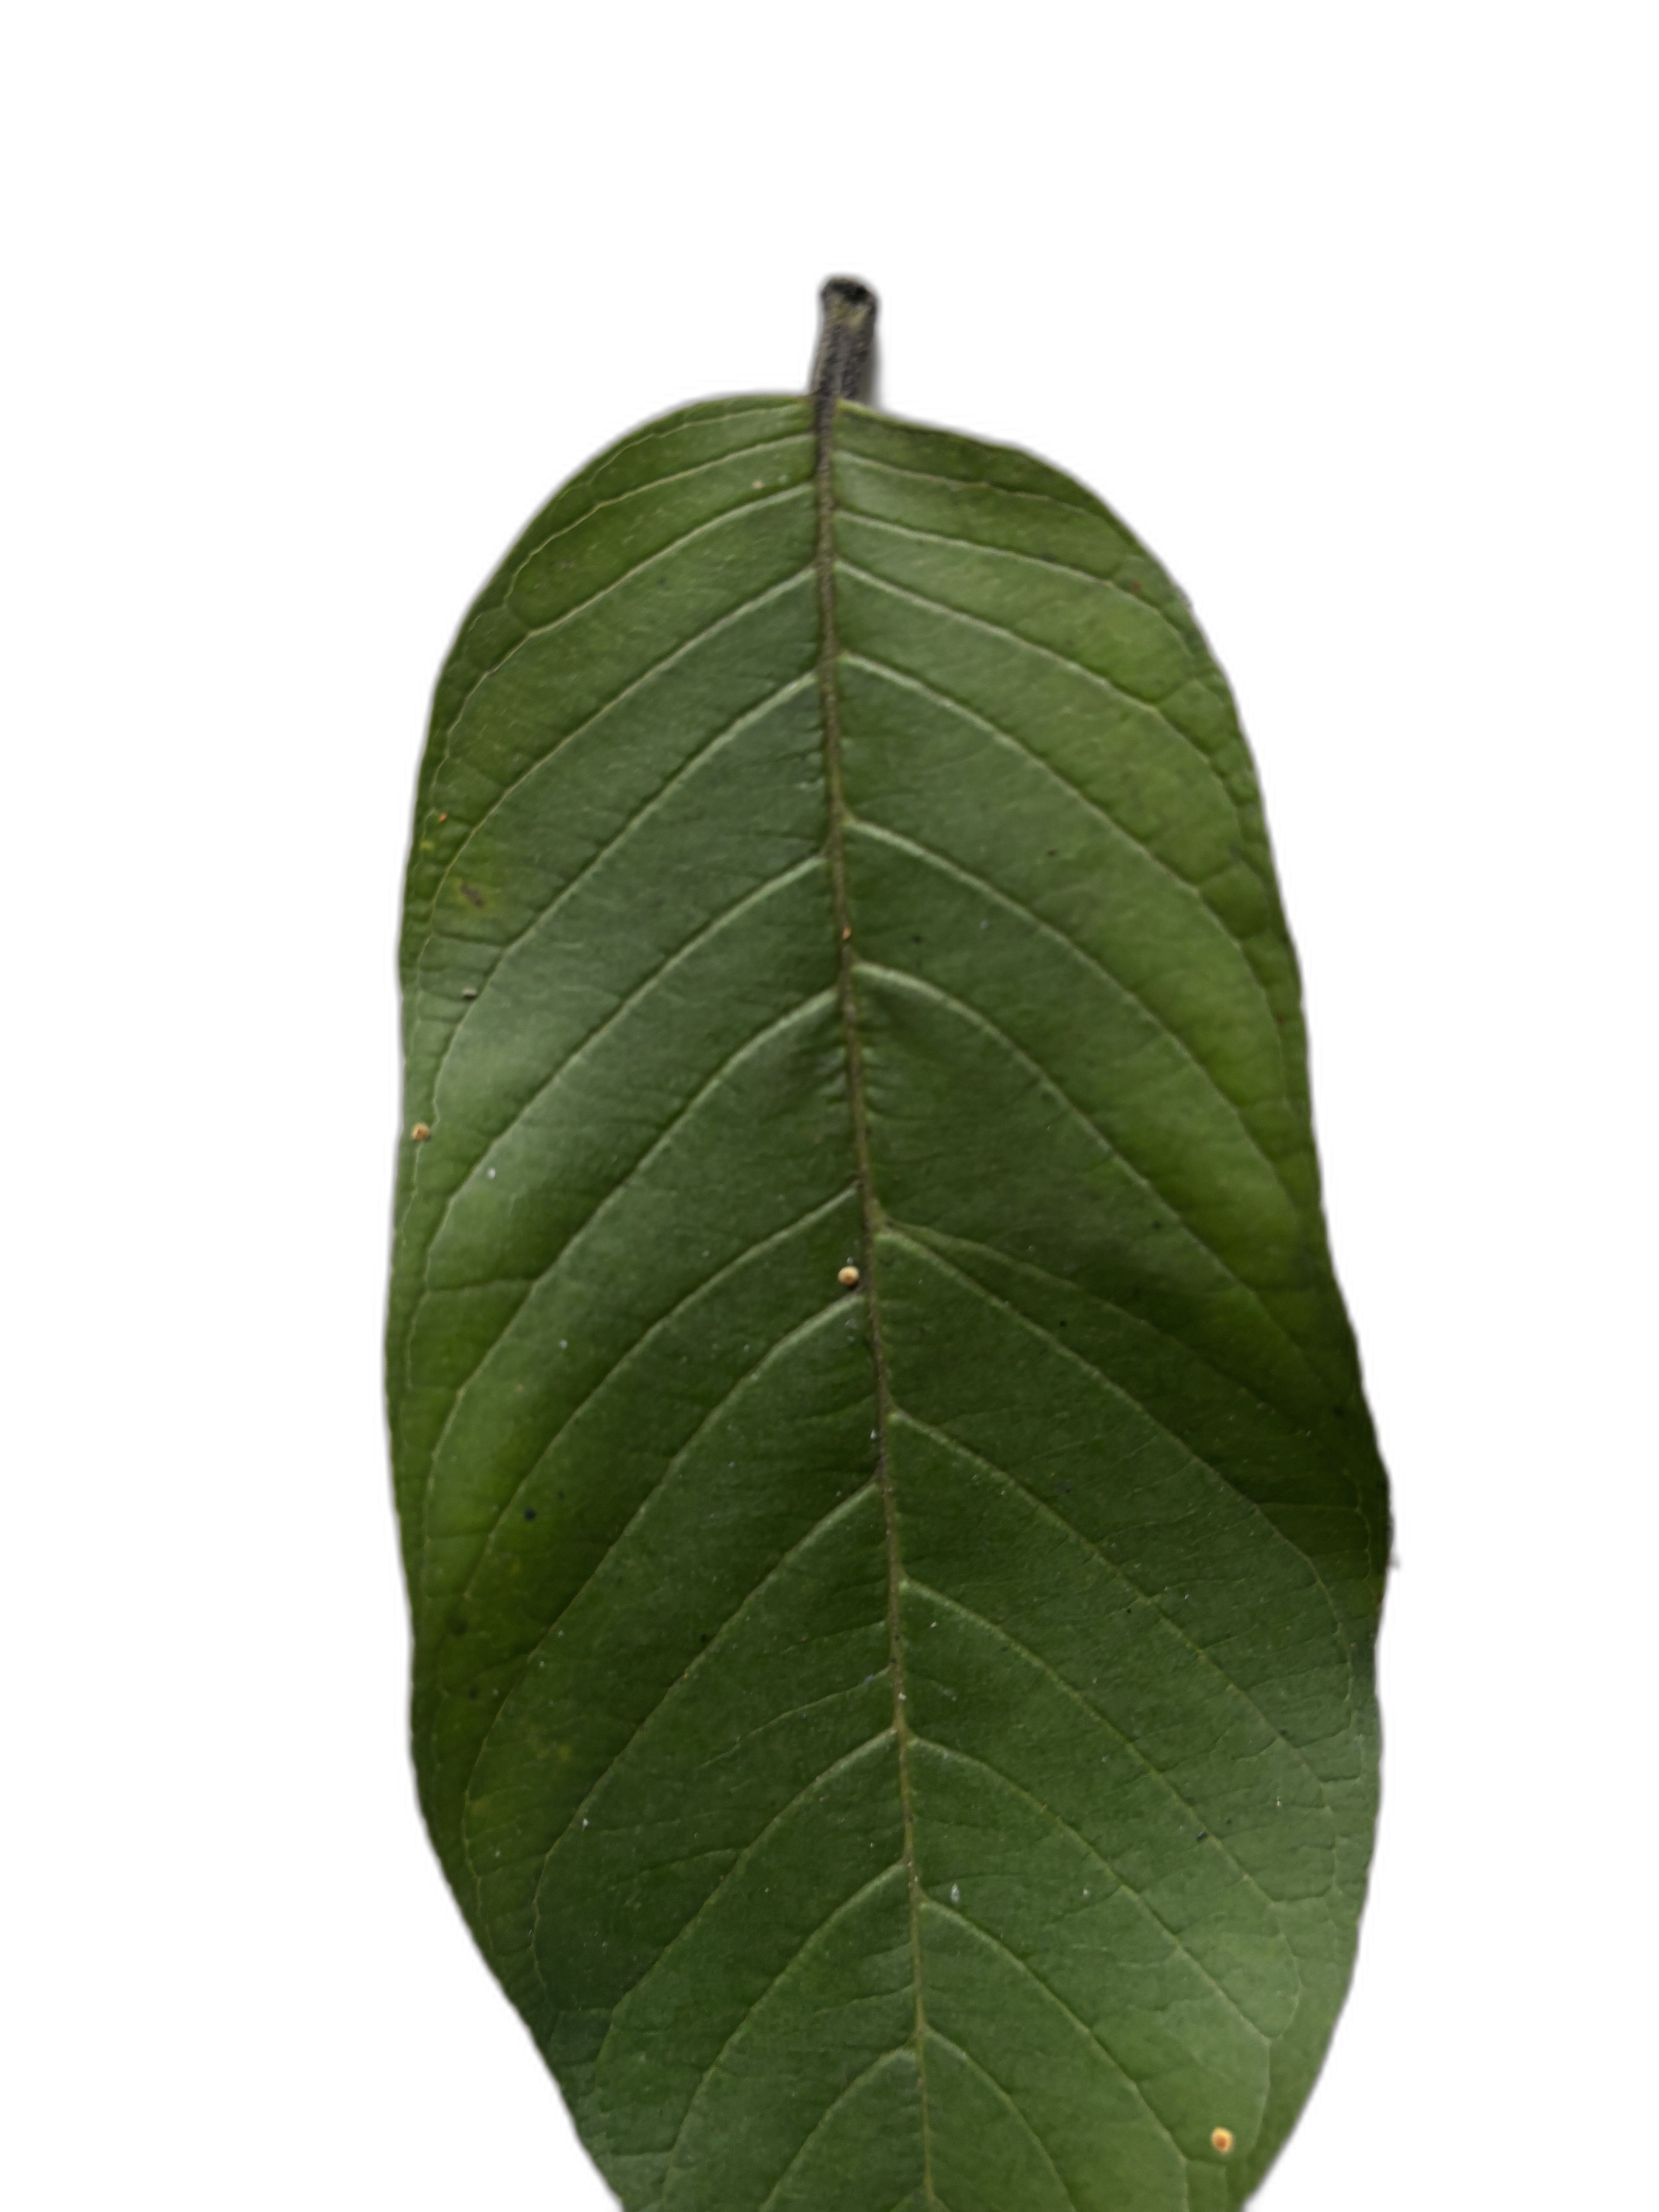
Plant part: leaf
Disease: Healthy